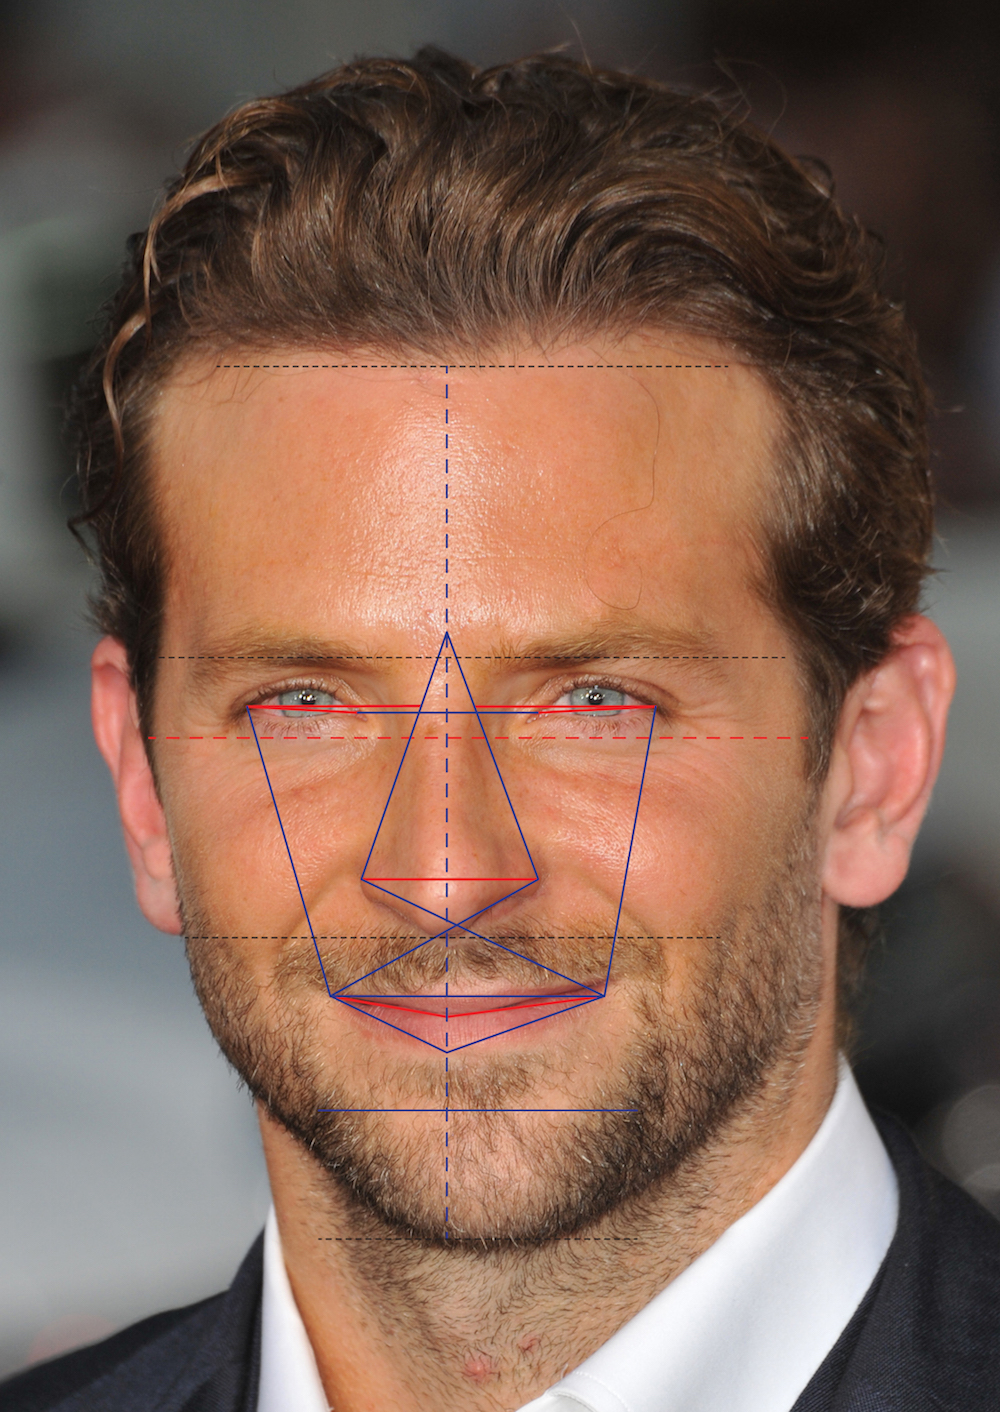
Label: Colored